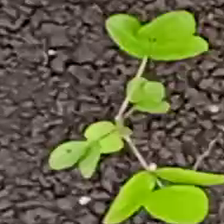
Weed species: Asian_Pigeonwings_(Clitoria Ternatea)